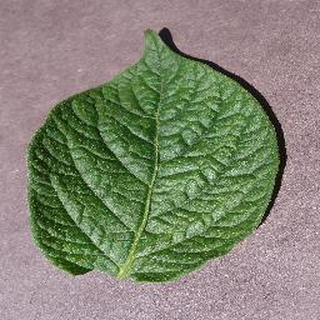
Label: healthy_potato